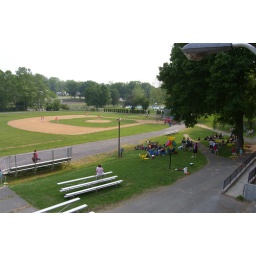
A nice ball field in Reading. View from the picnic area.